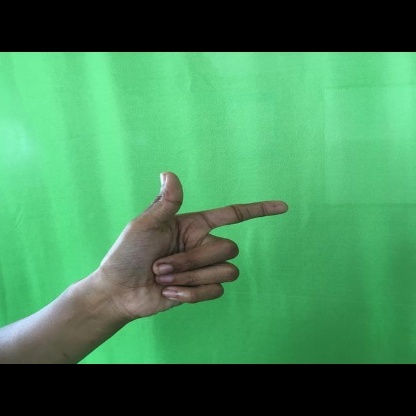
Mudra: Chandrakala